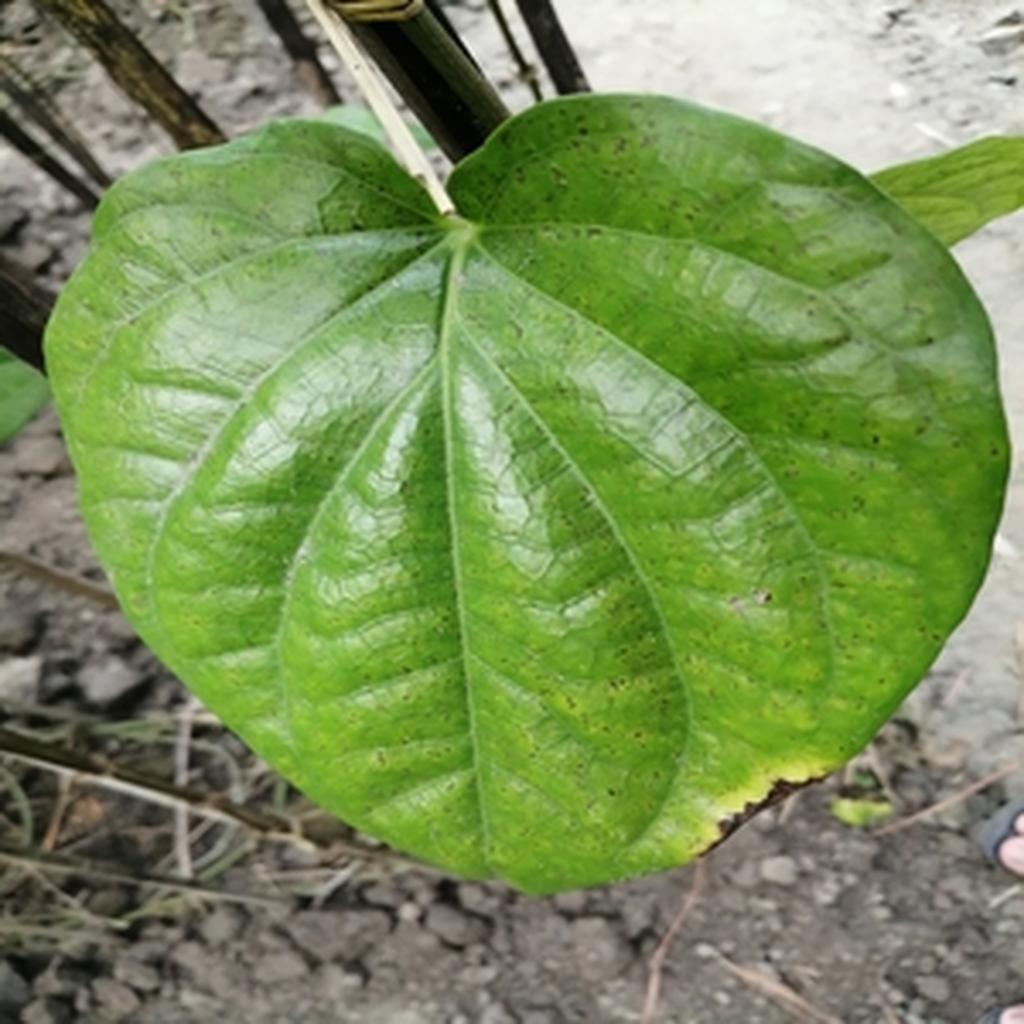
Label: Leaf_Rot